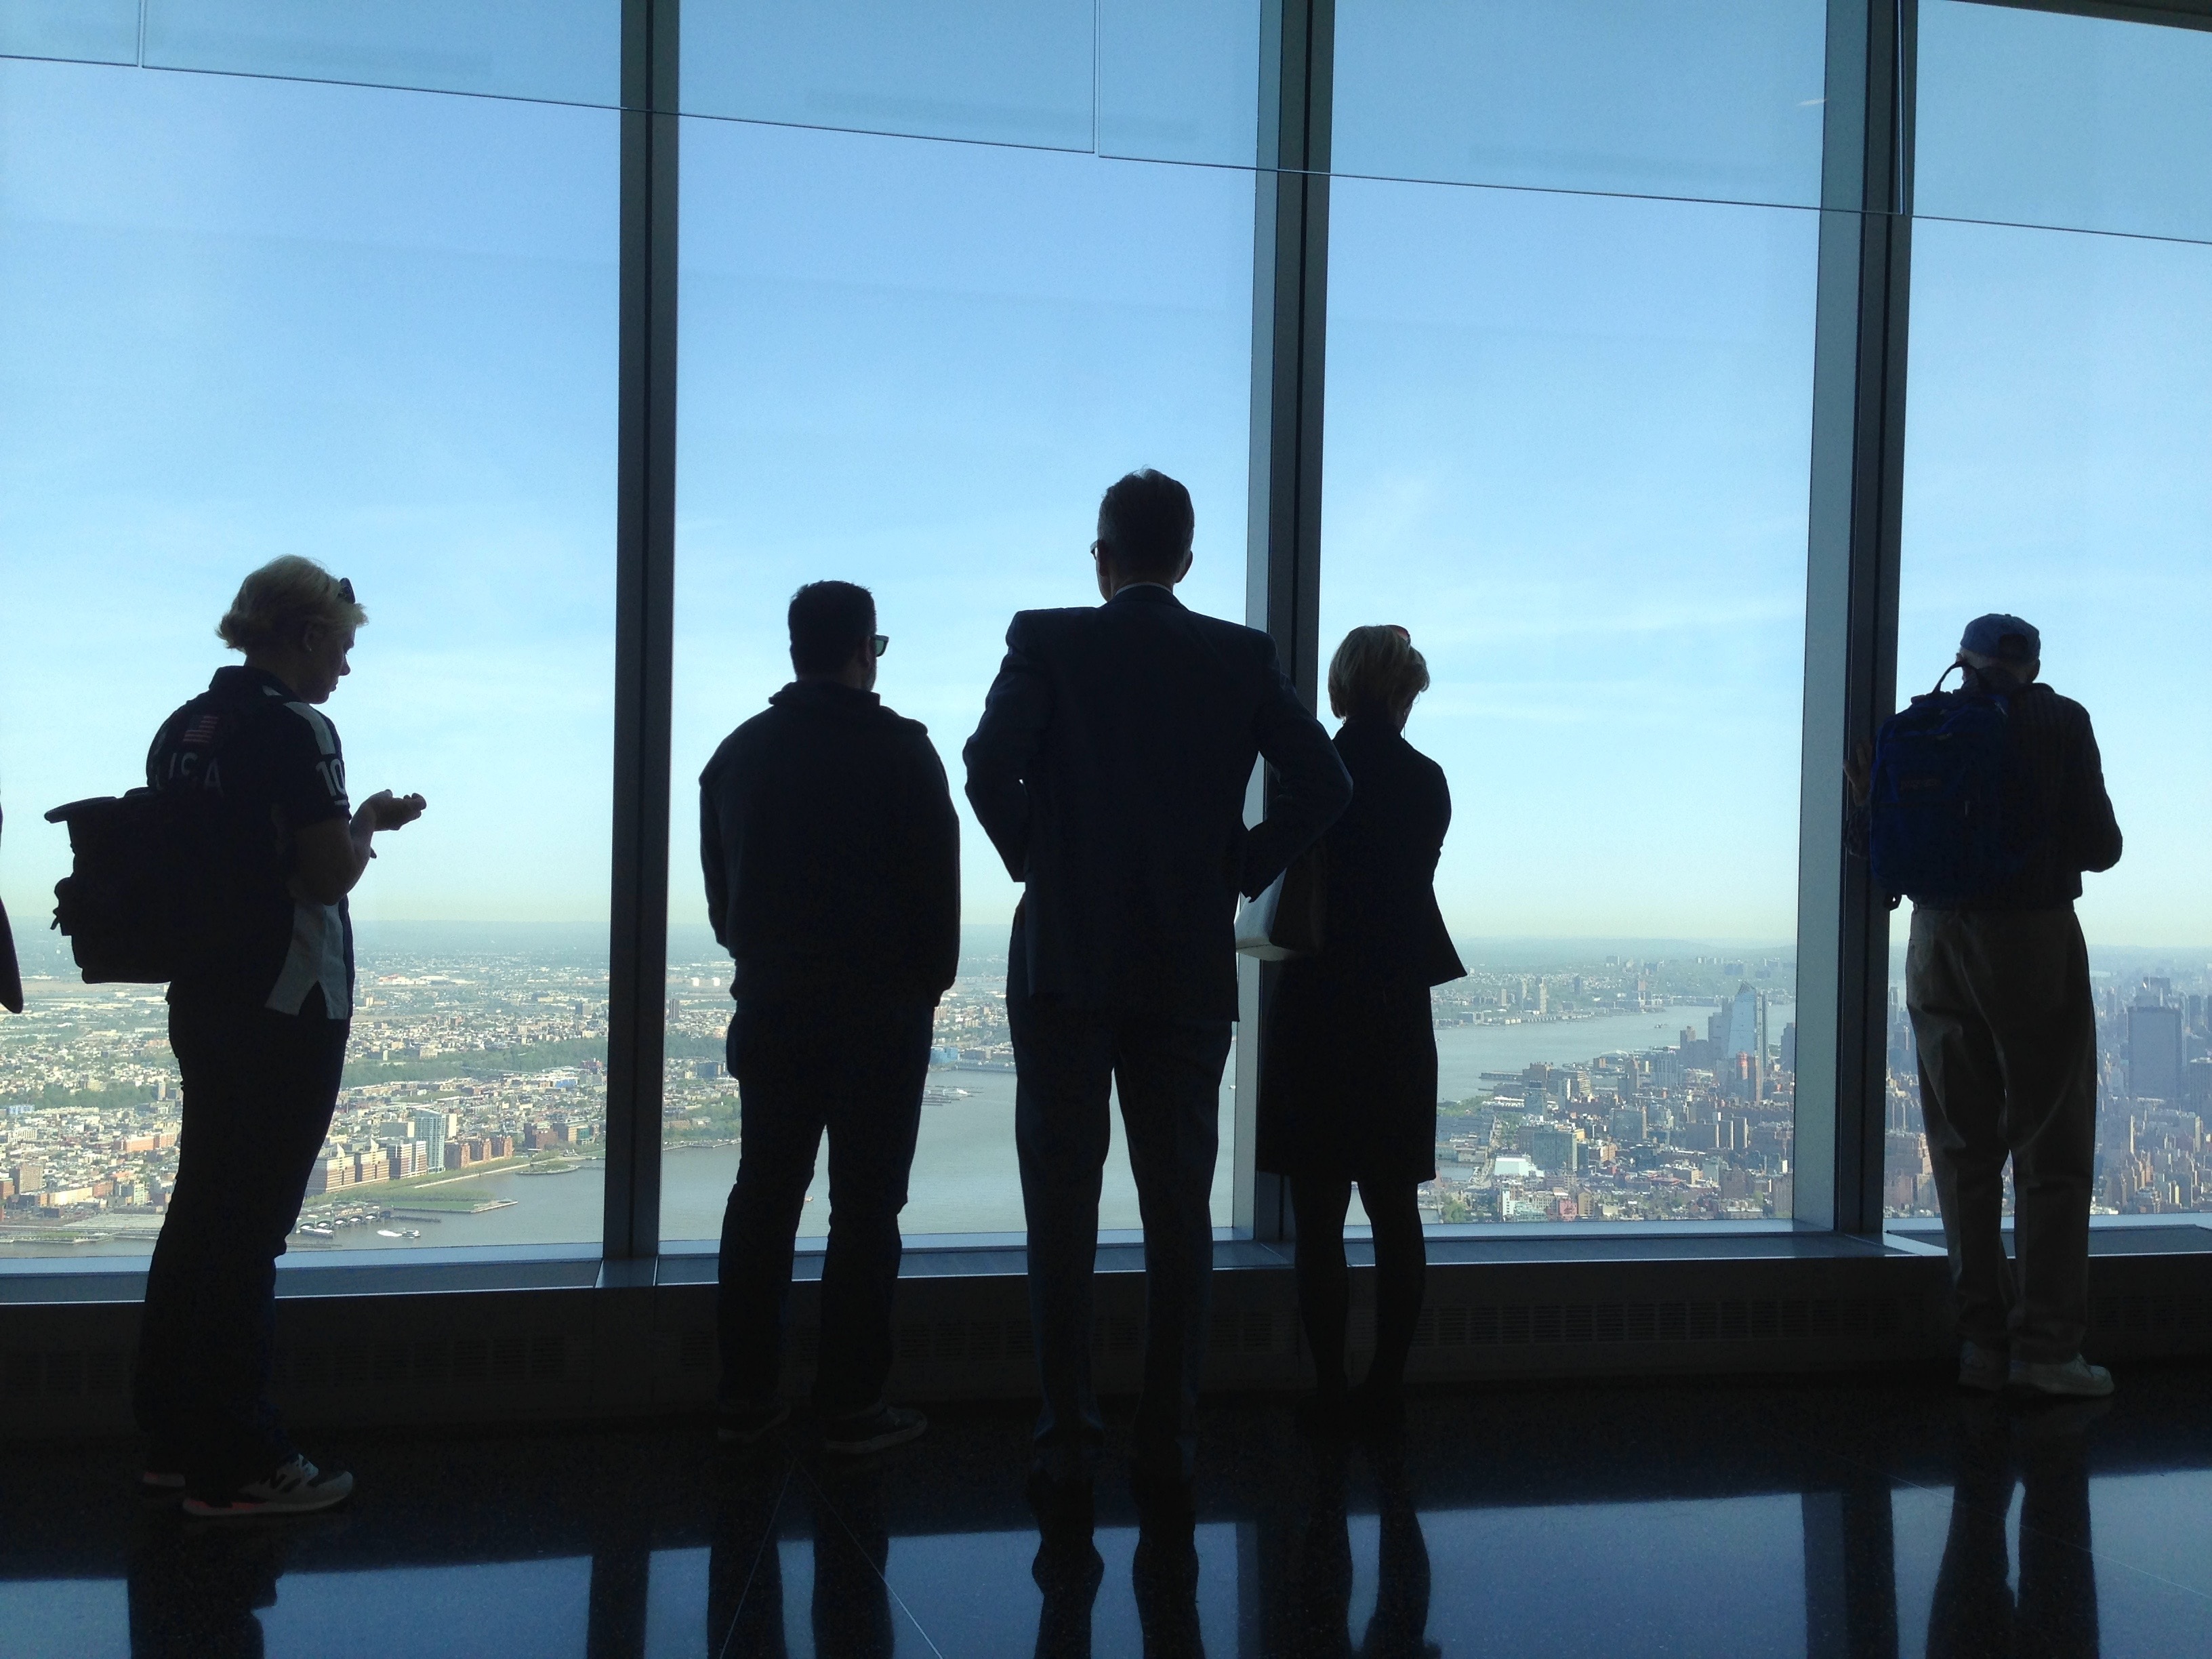
people, skyline, view, building, urban, manhattan, nyc, usa, america, landmark, tourism, one world trade center